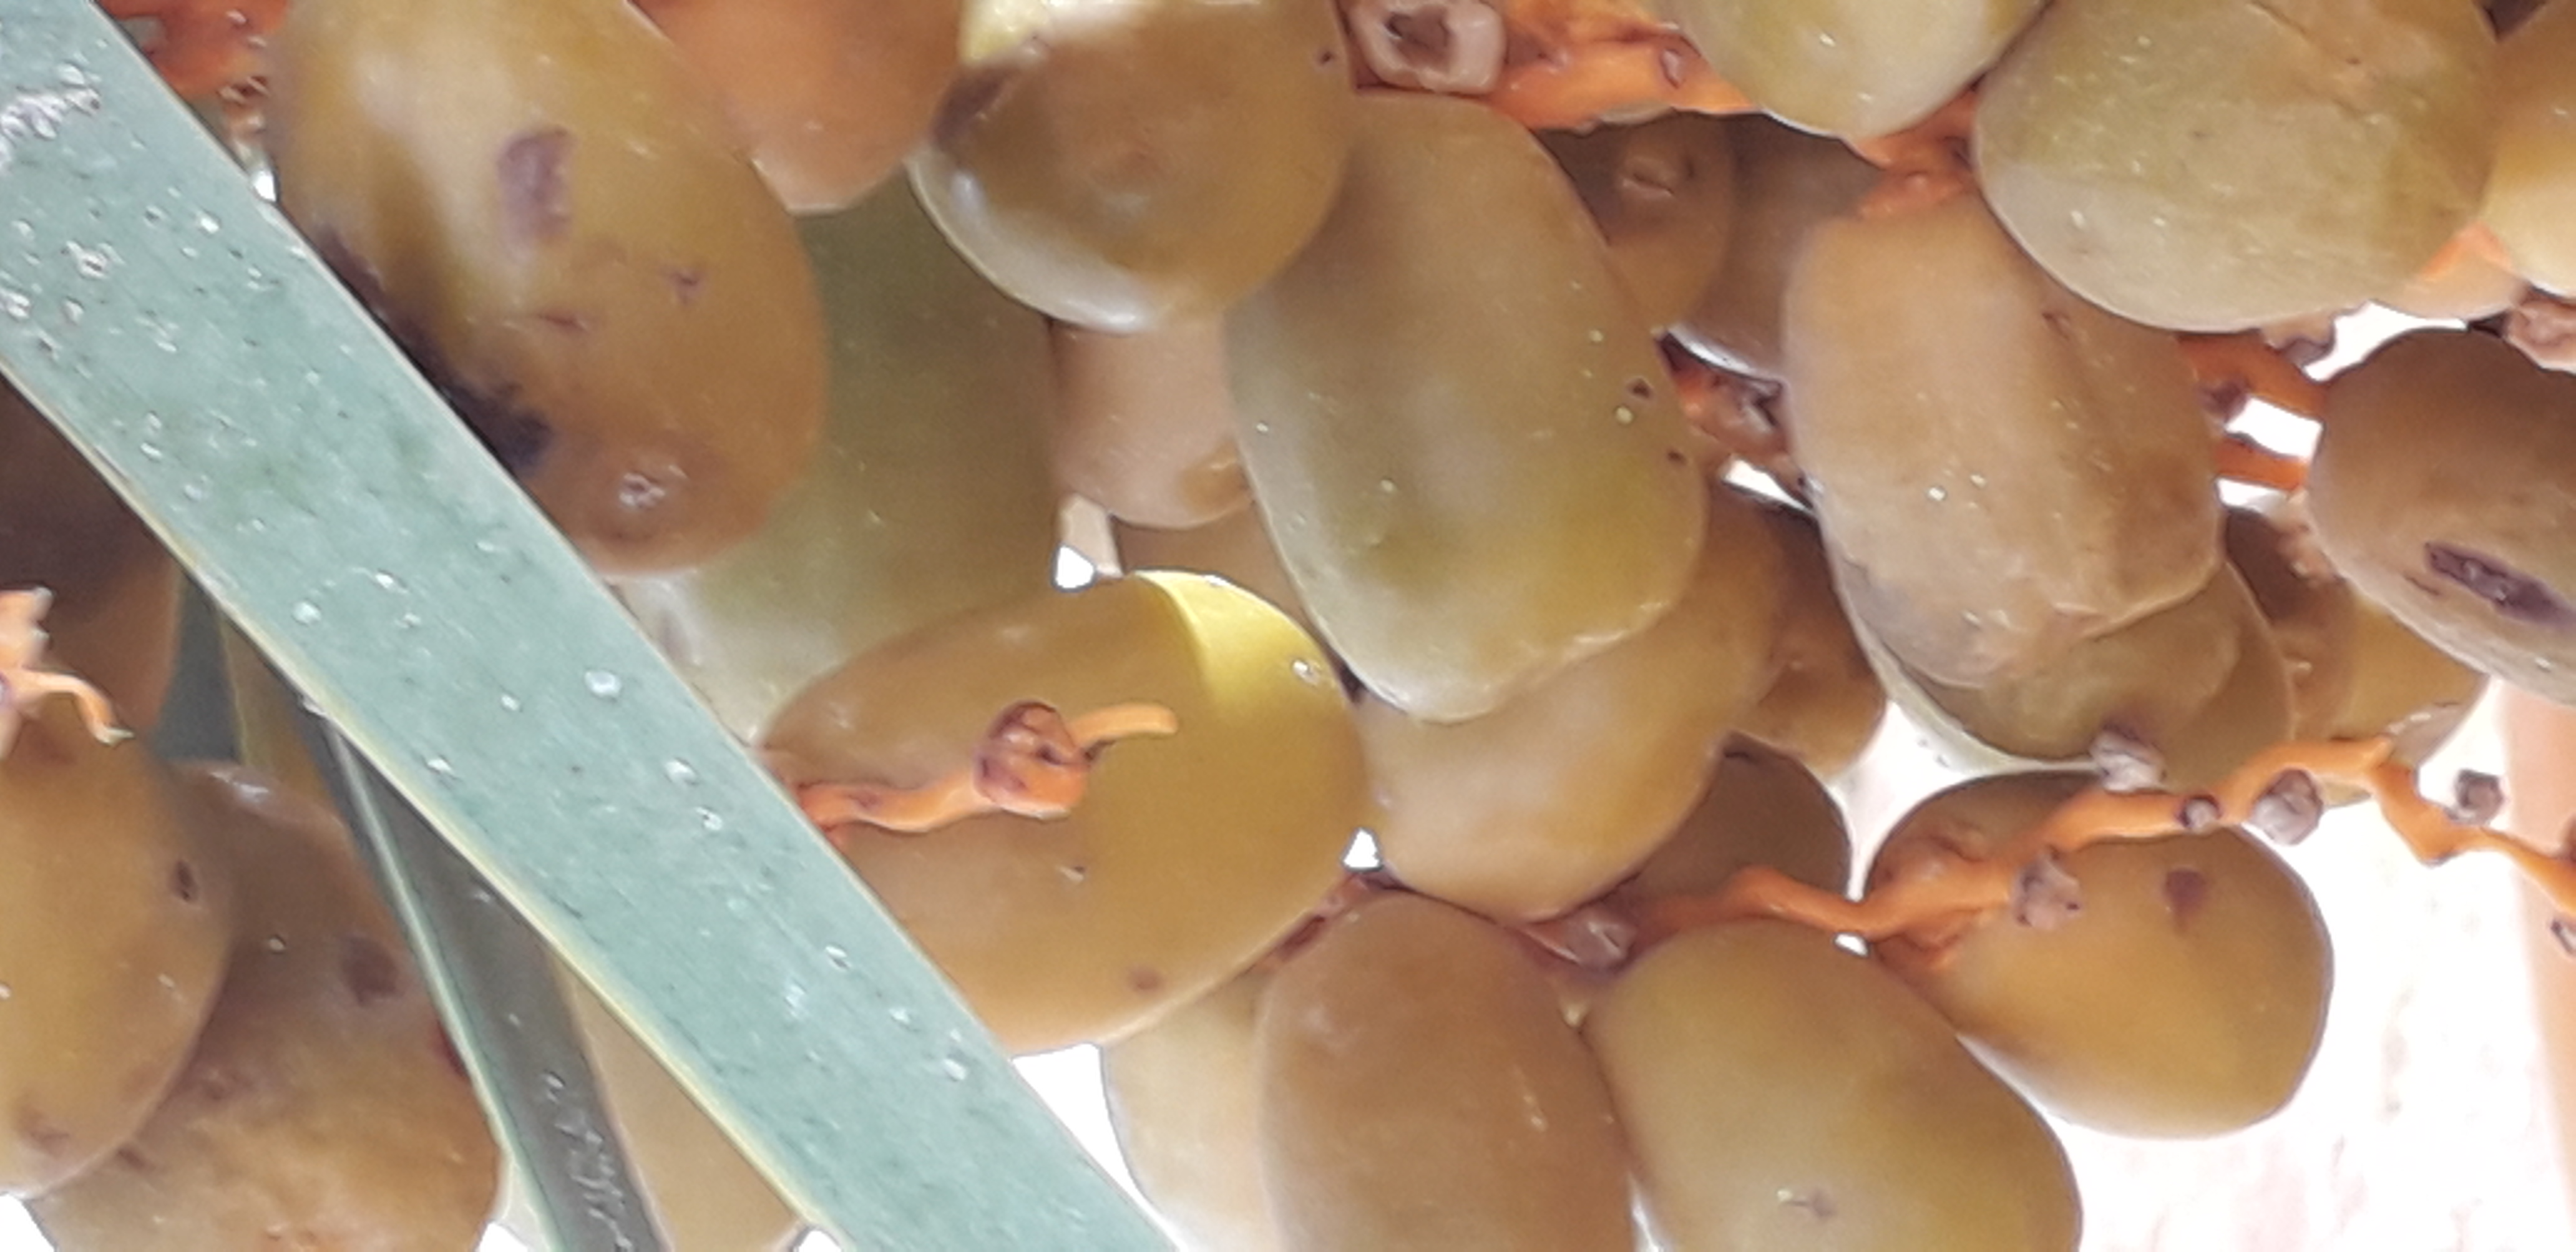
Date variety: Boufagous